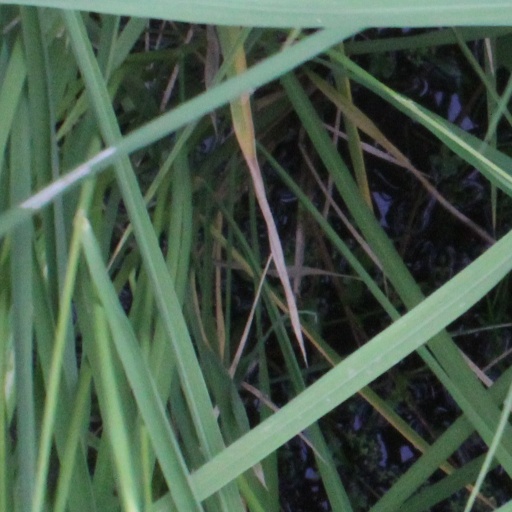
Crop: rice